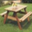
Label: table